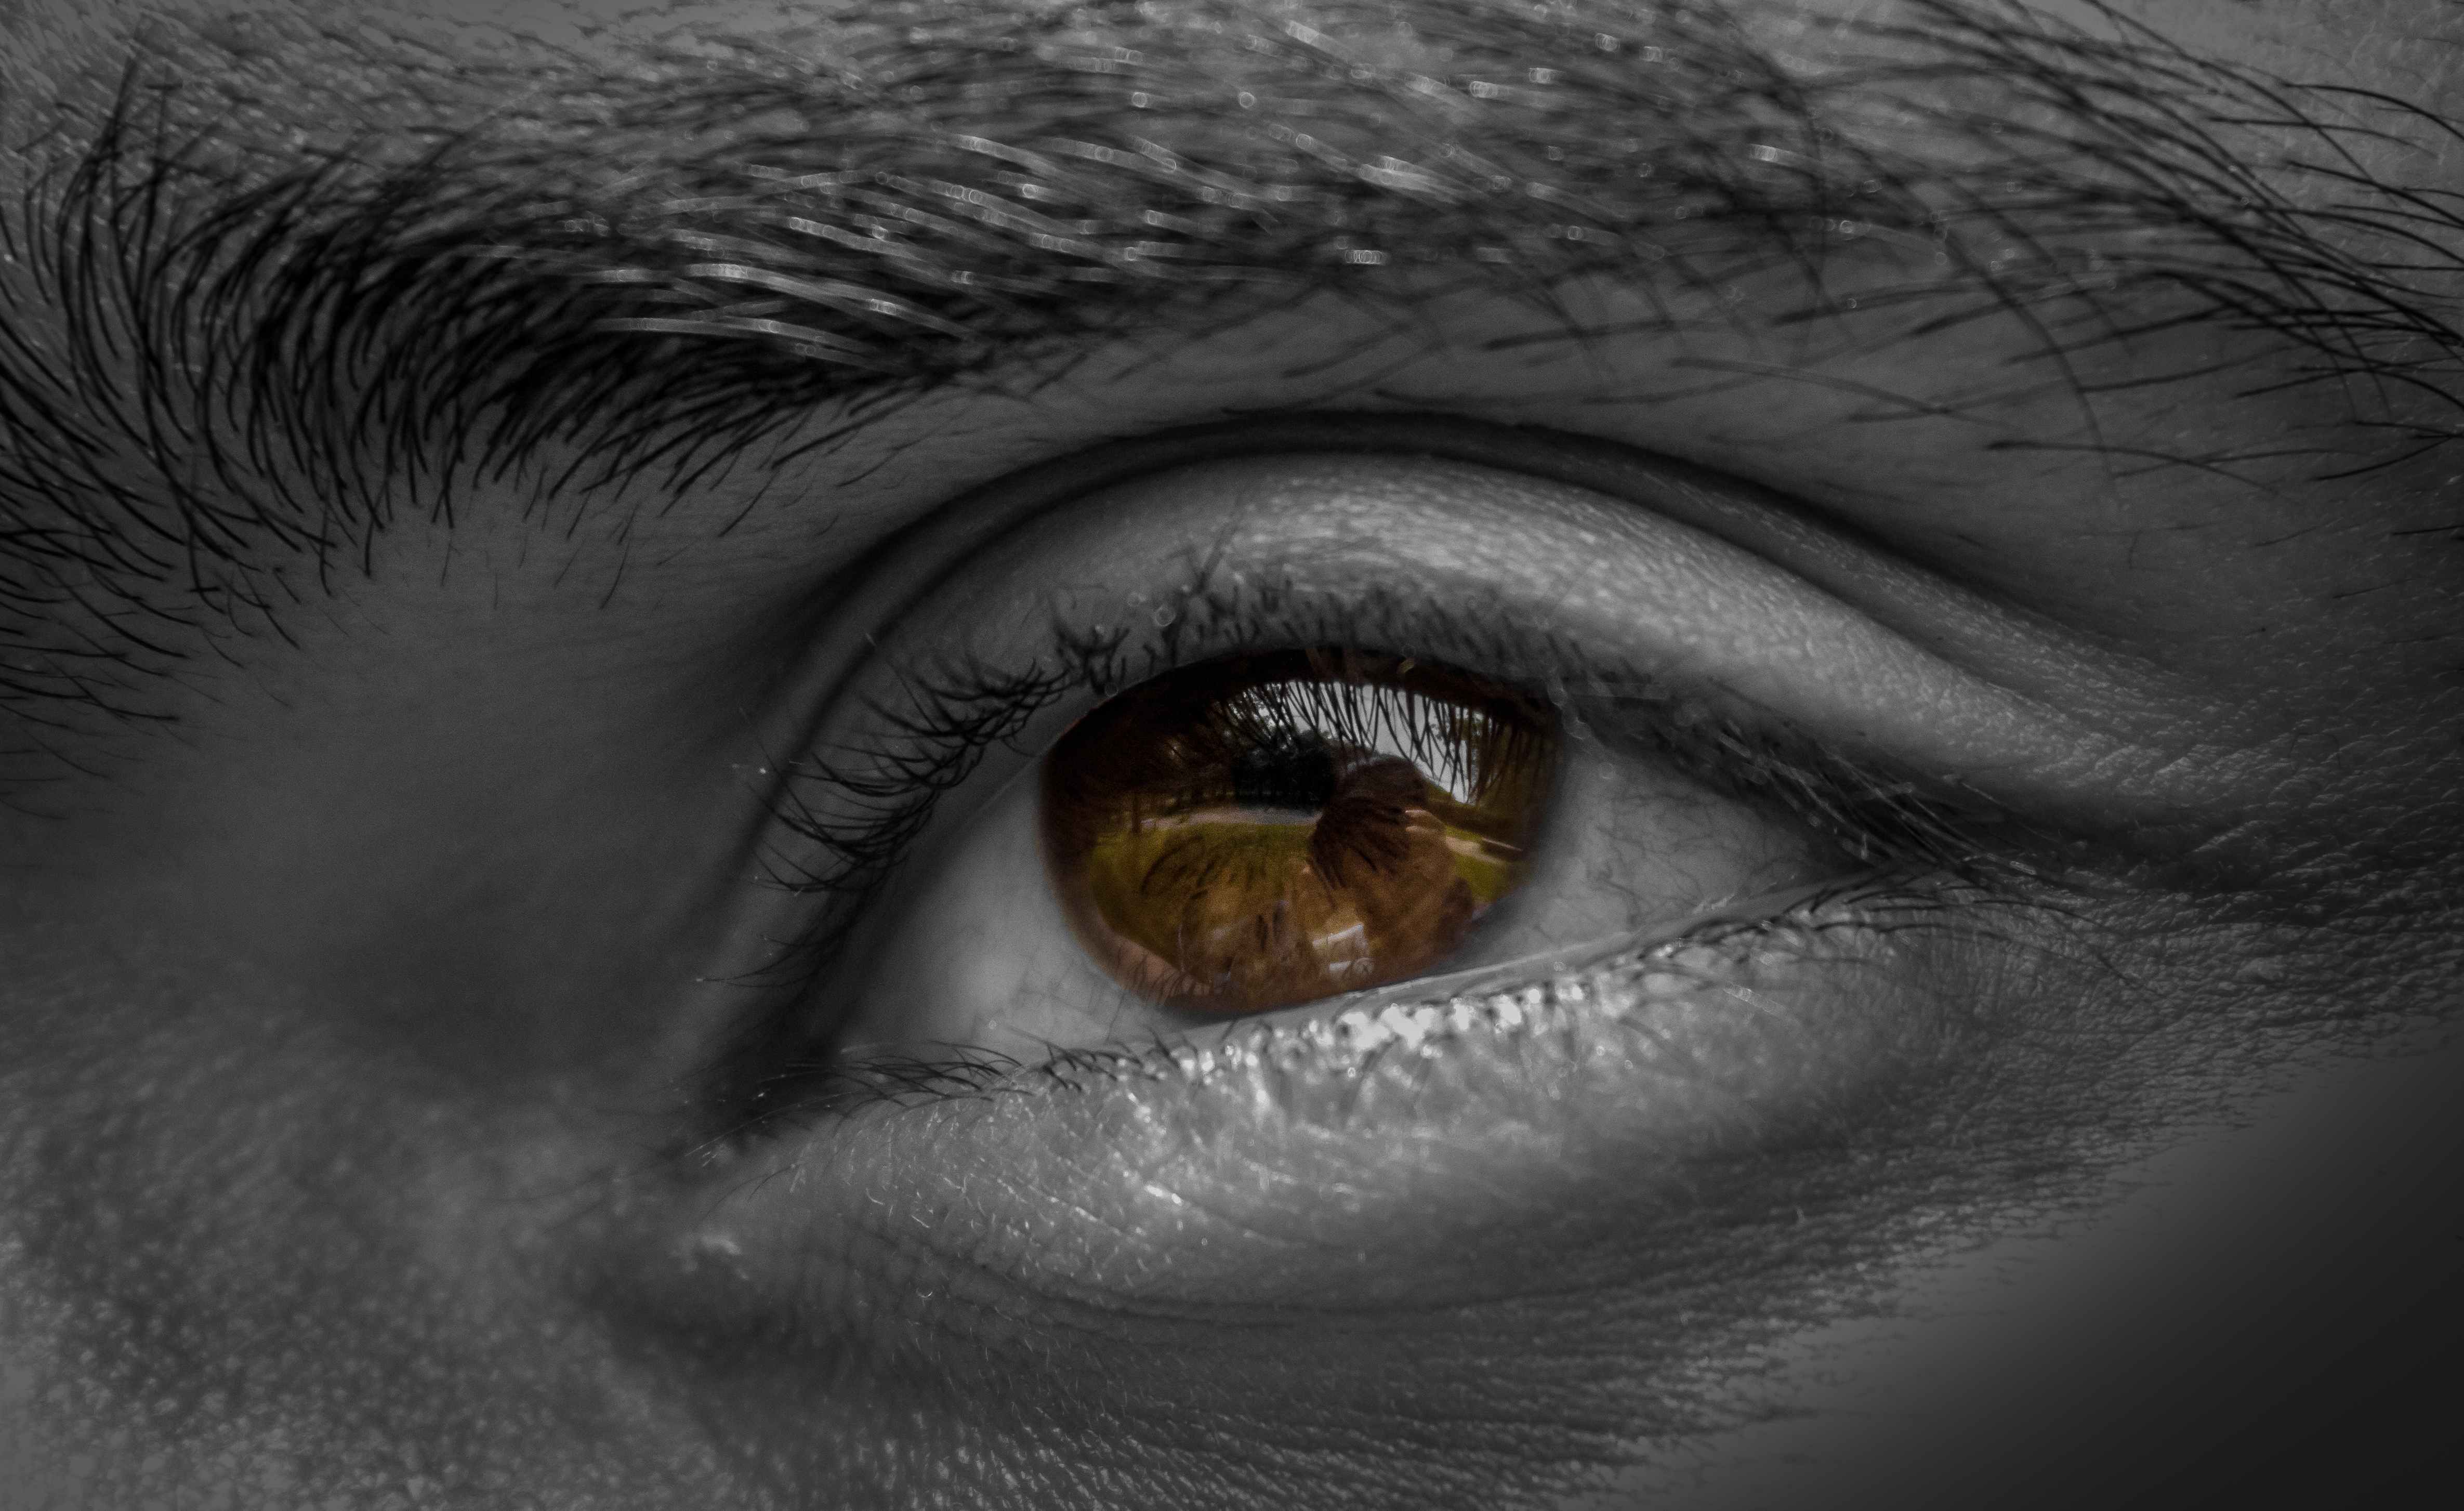
person, black and white, photography, sight, darkness, black, ear, monochrome, eyebrow, mouth, eyelash, close up, human body, face, nose, eyes, drawing, eye, vision, head, organ, emotion, brown eyes, sad eyes, monochrome photography, portrait photography, selective color